Edward Gerhard

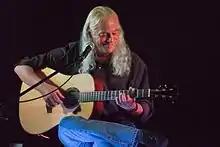
Ed Gerhard playing a Breedlove dreadnought guitar at the Canadian Guitar Festival in 2014

Ed Gerhard is an American Grammy Award winning guitarist. He is known for his acoustic fingerstyle guitar playing and lap steel guitar music.